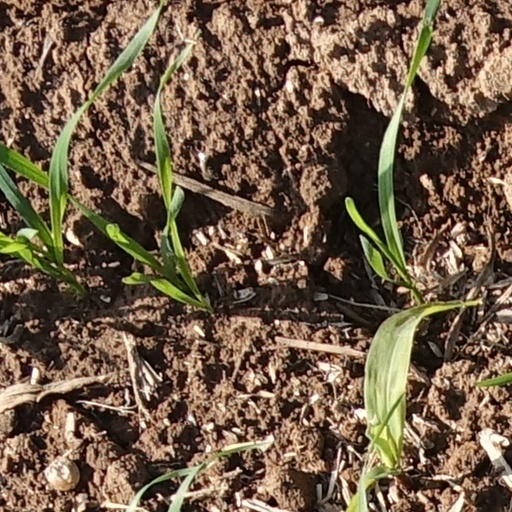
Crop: wheat